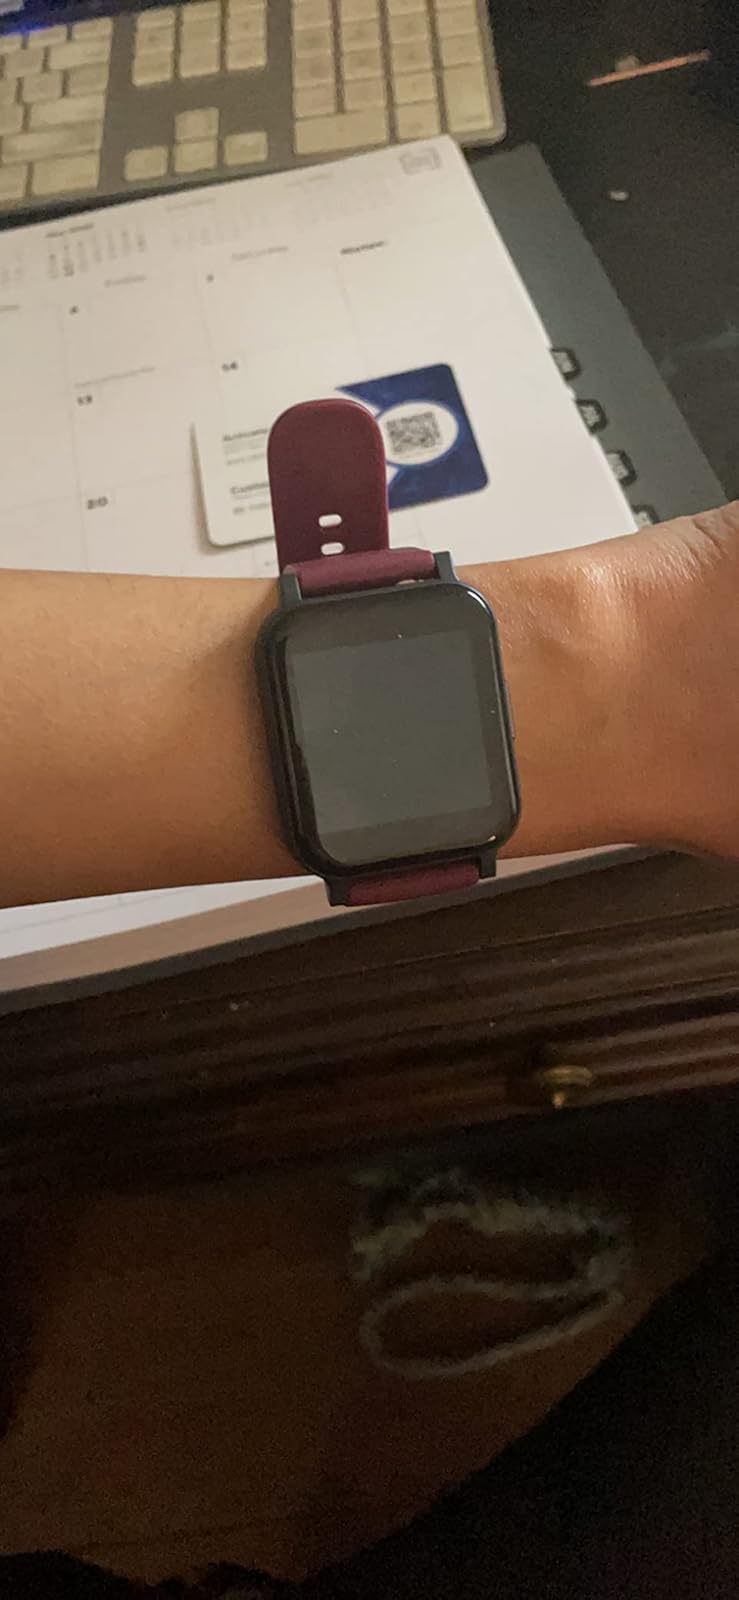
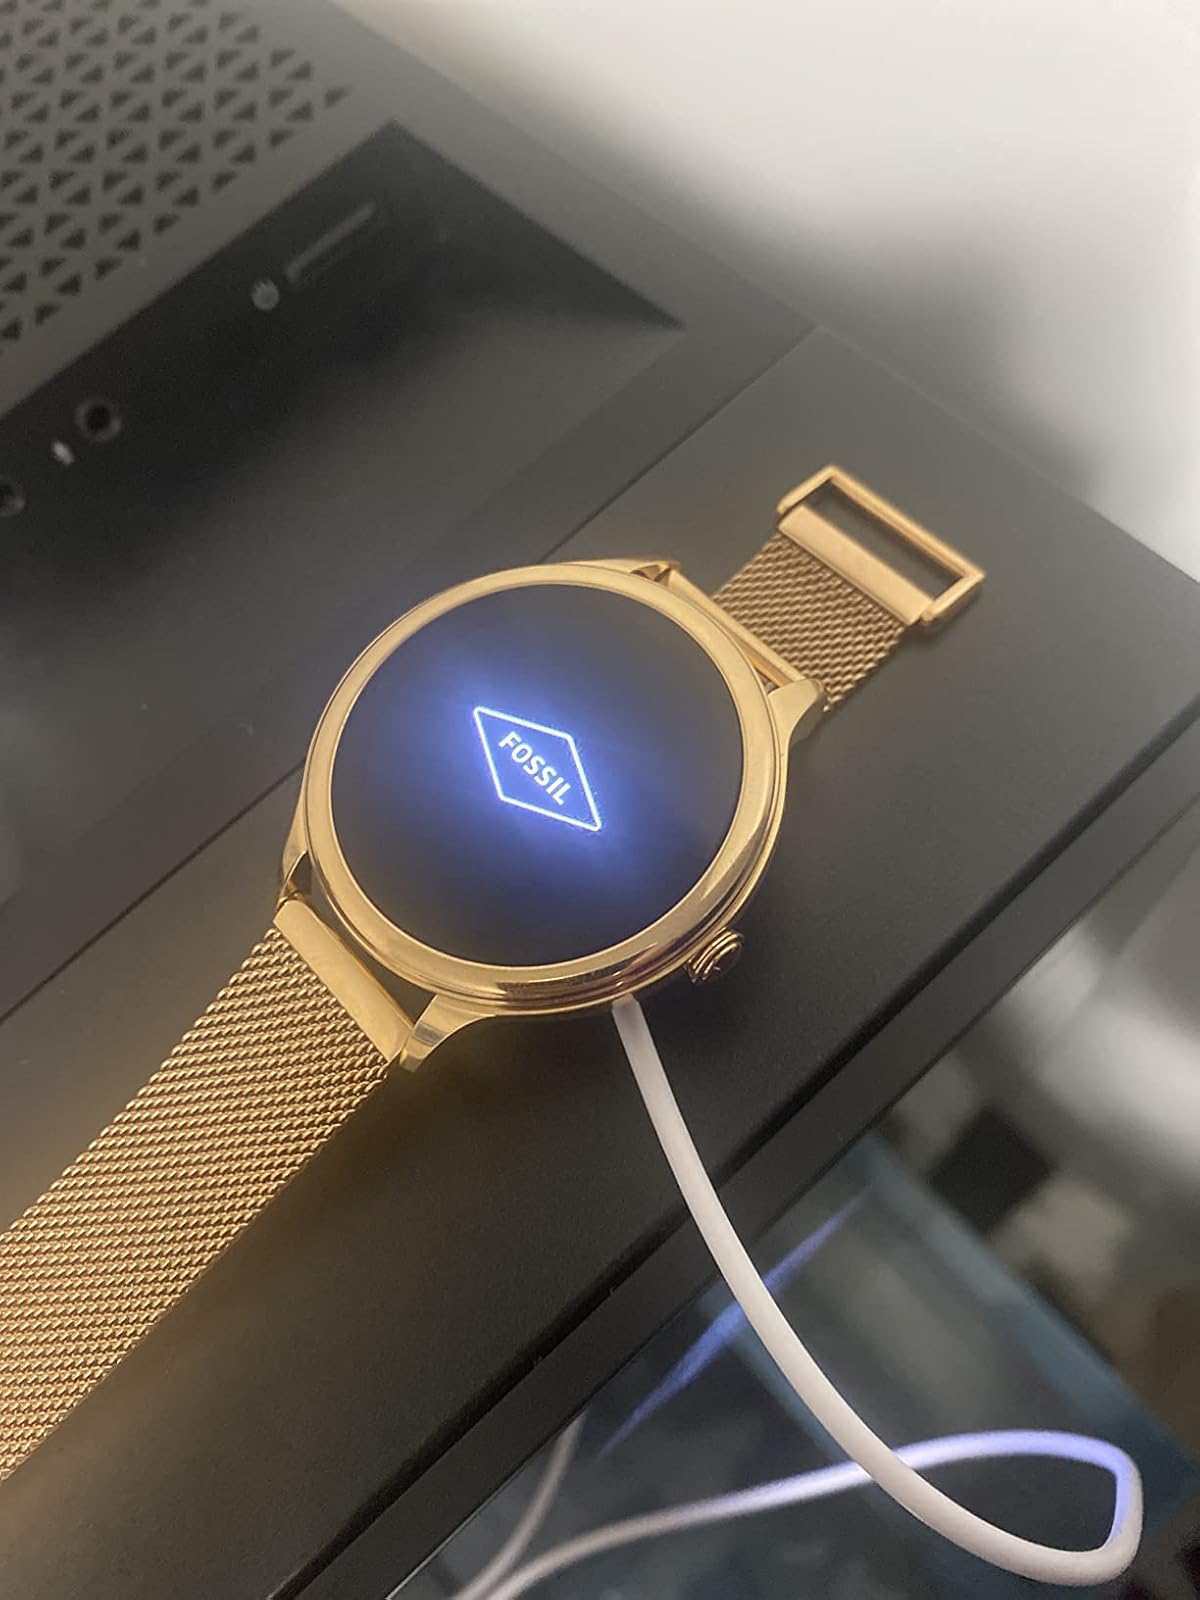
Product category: smartwatch
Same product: no